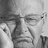
Emotion: neutral